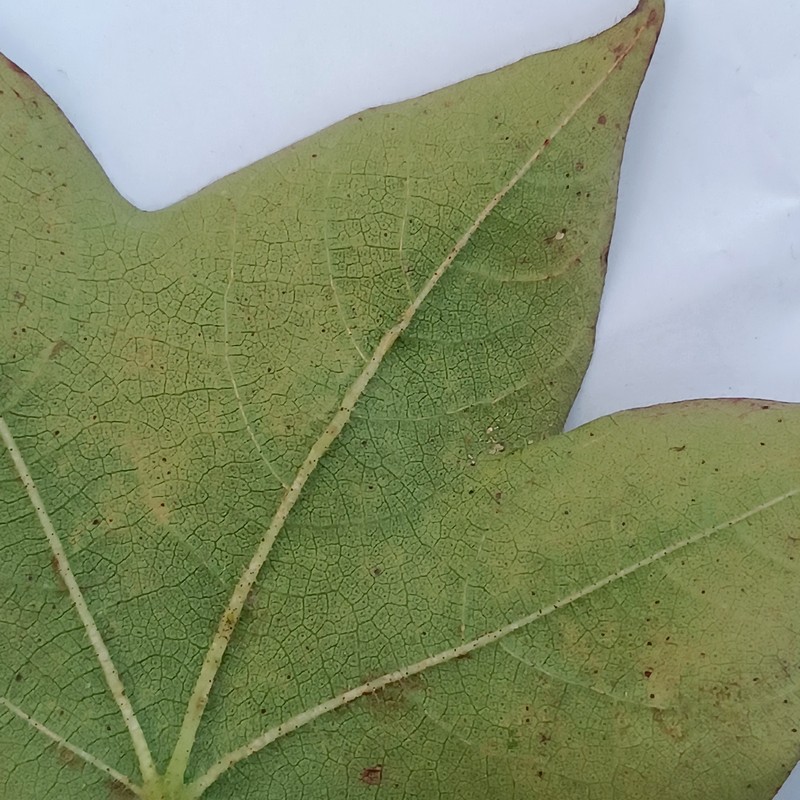
Label: Leaf Redding